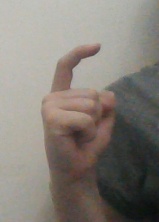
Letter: ra